Nicolas Barker

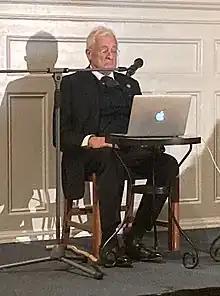
Barker preparing to give the Beatrice Warde Memorial Lecture, November 2022

Nicolas John Barker (born 1932) is a British historian of printing and books. He was Head of Conservation at the British Library from 1976 to 1992.